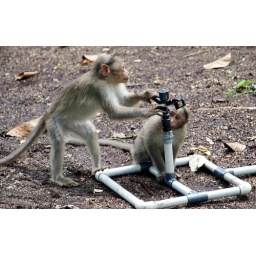
This guy was busy turning on a water sprinkler, while that baby monkey was watching in admiration